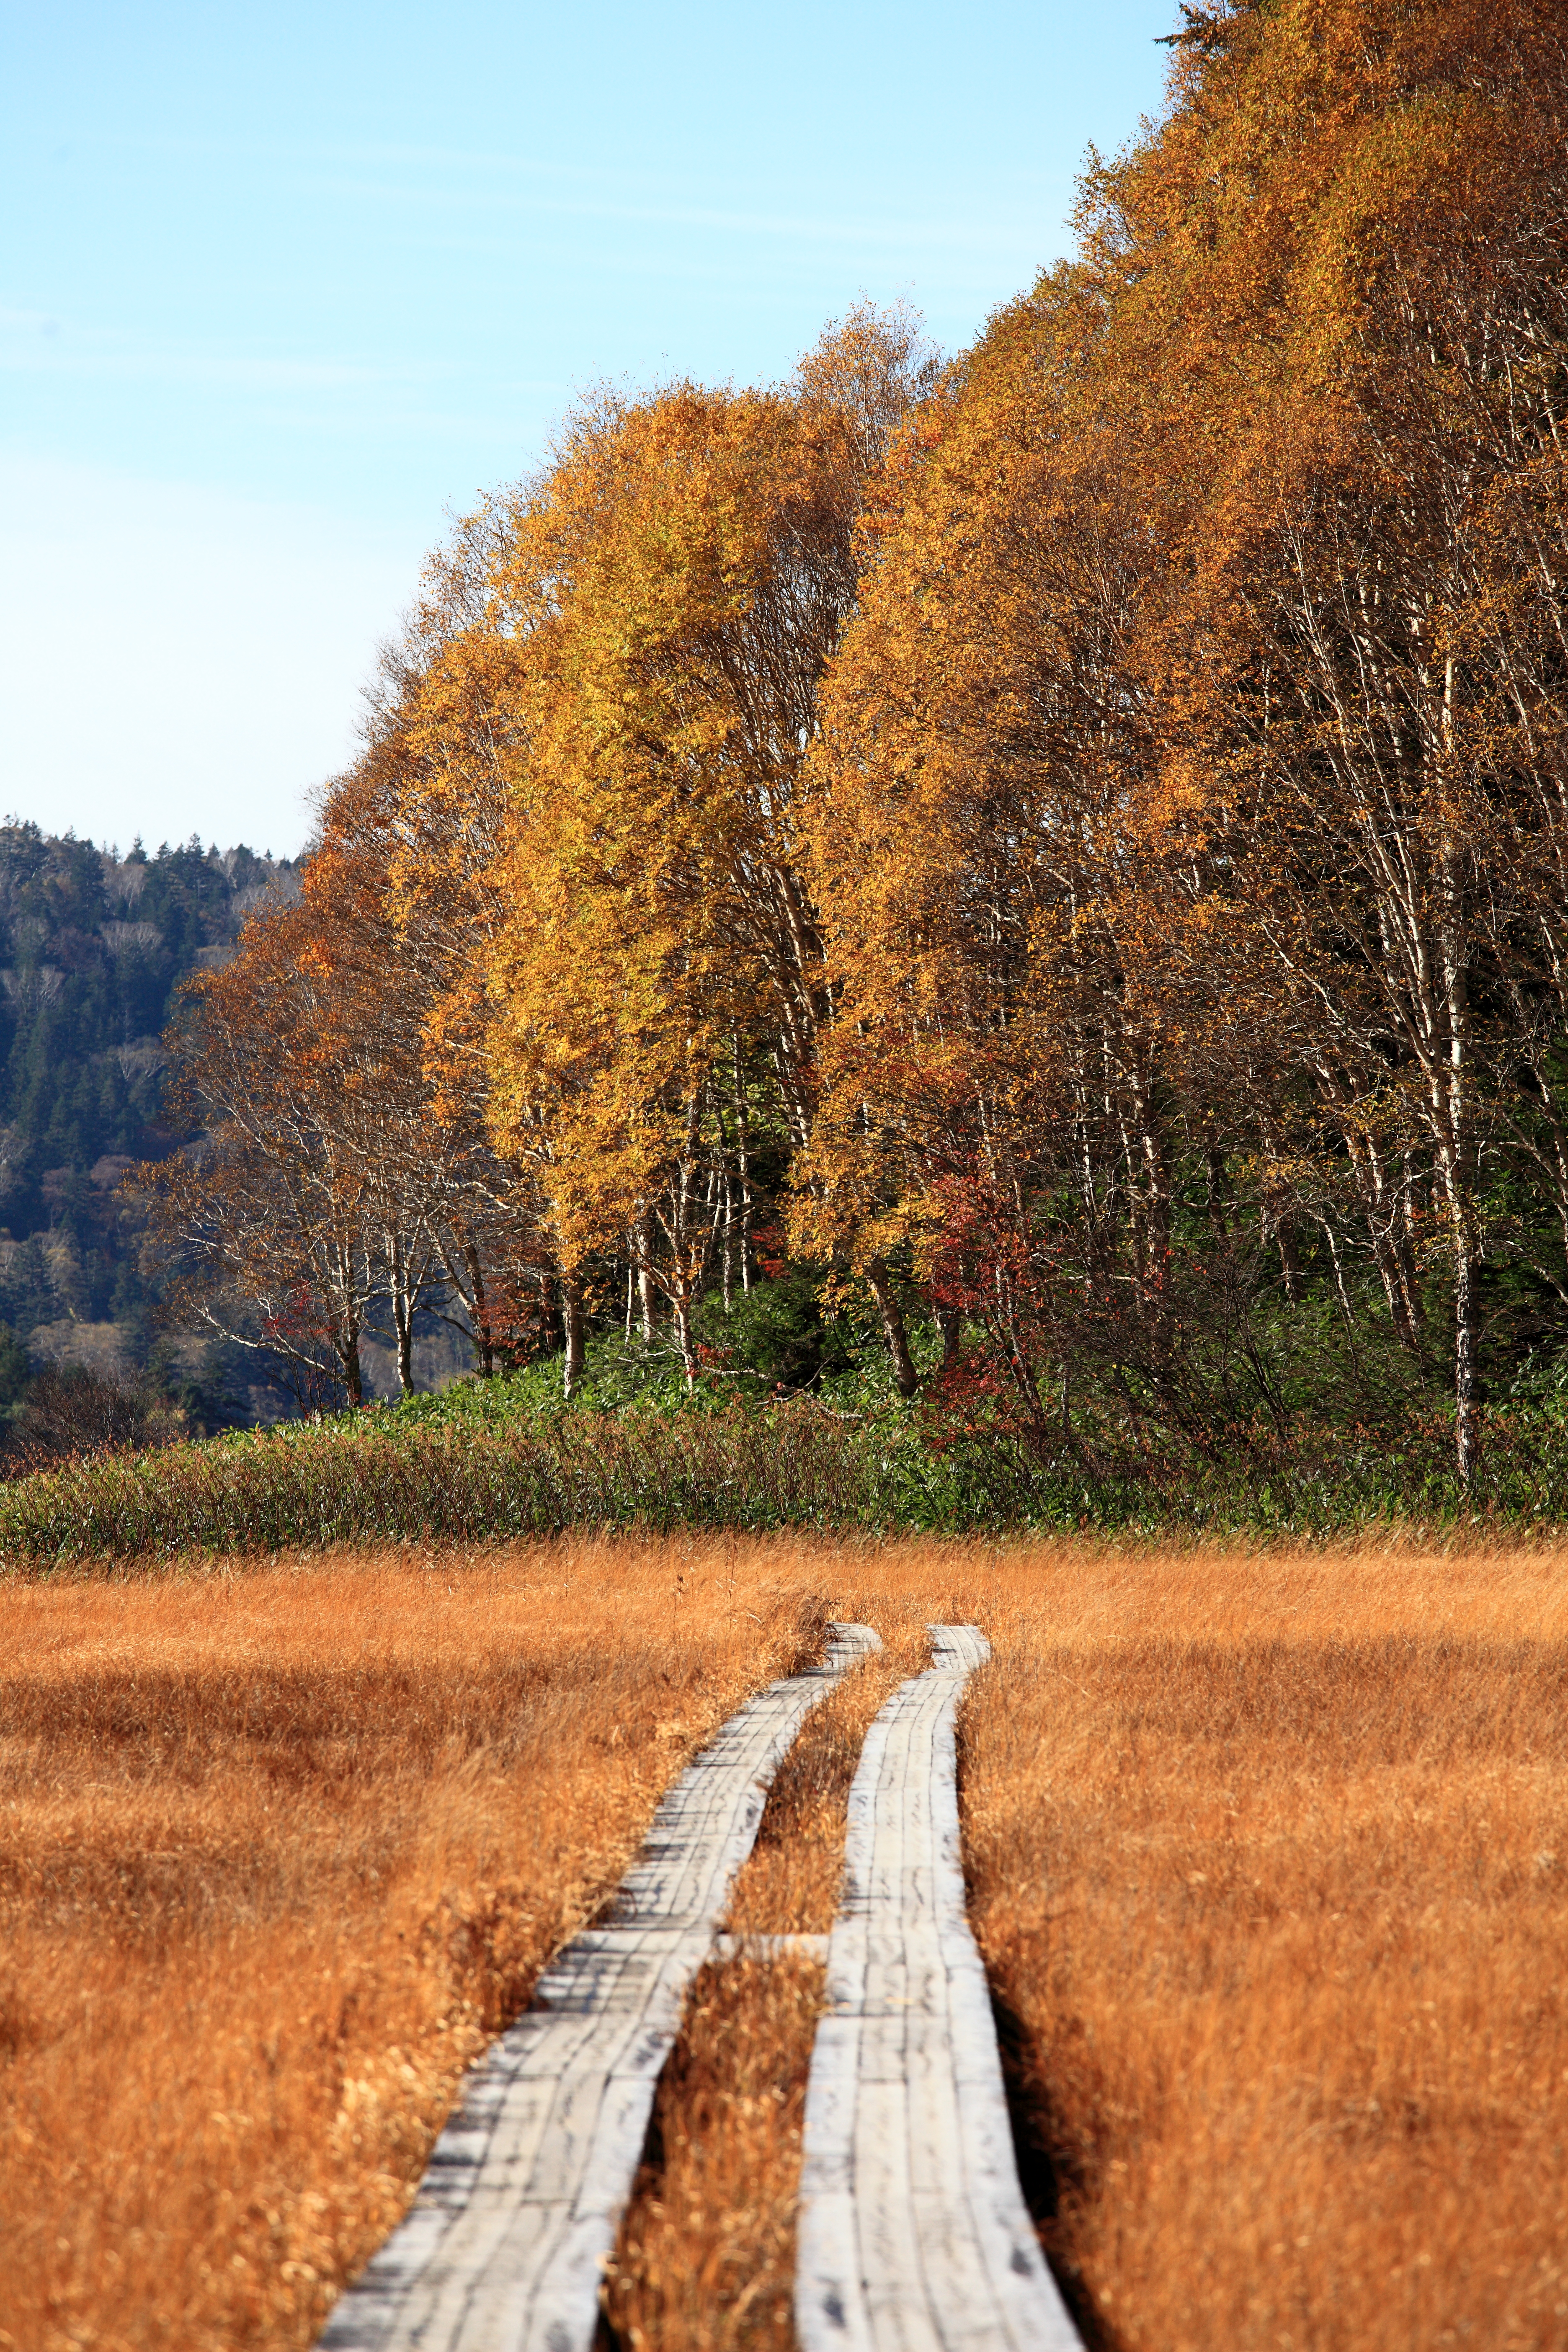
landscape, tree, nature, grass, plant, boardwalk, field, farm, meadow, prairie, morning, leaf, frost, high, autumn, soil, agriculture, season, 5d, hires, woodland, markii, ecosystem, hi, res, resolution, fukushima, oze, hinoemata, ozenationalpark, autumnalleaves, rural area, grass family, woody plant